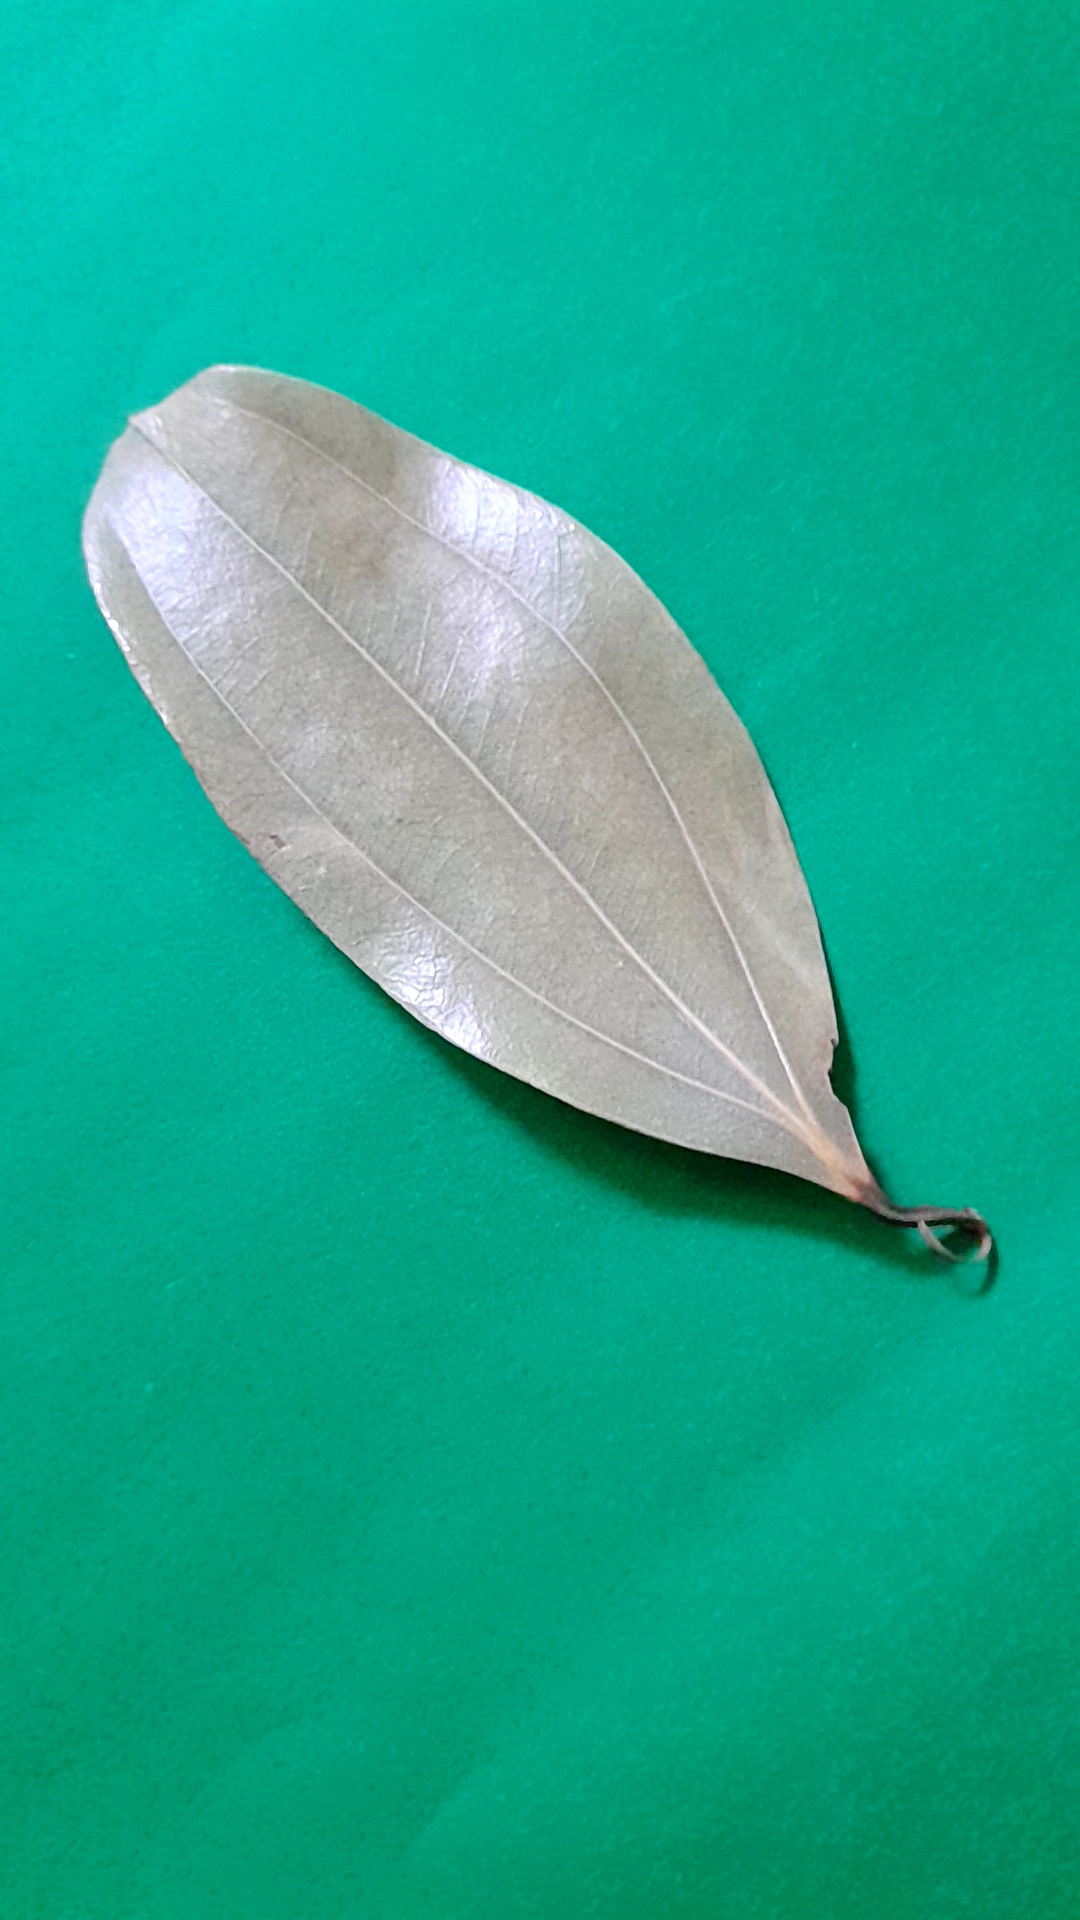
Label: Dry Leaf